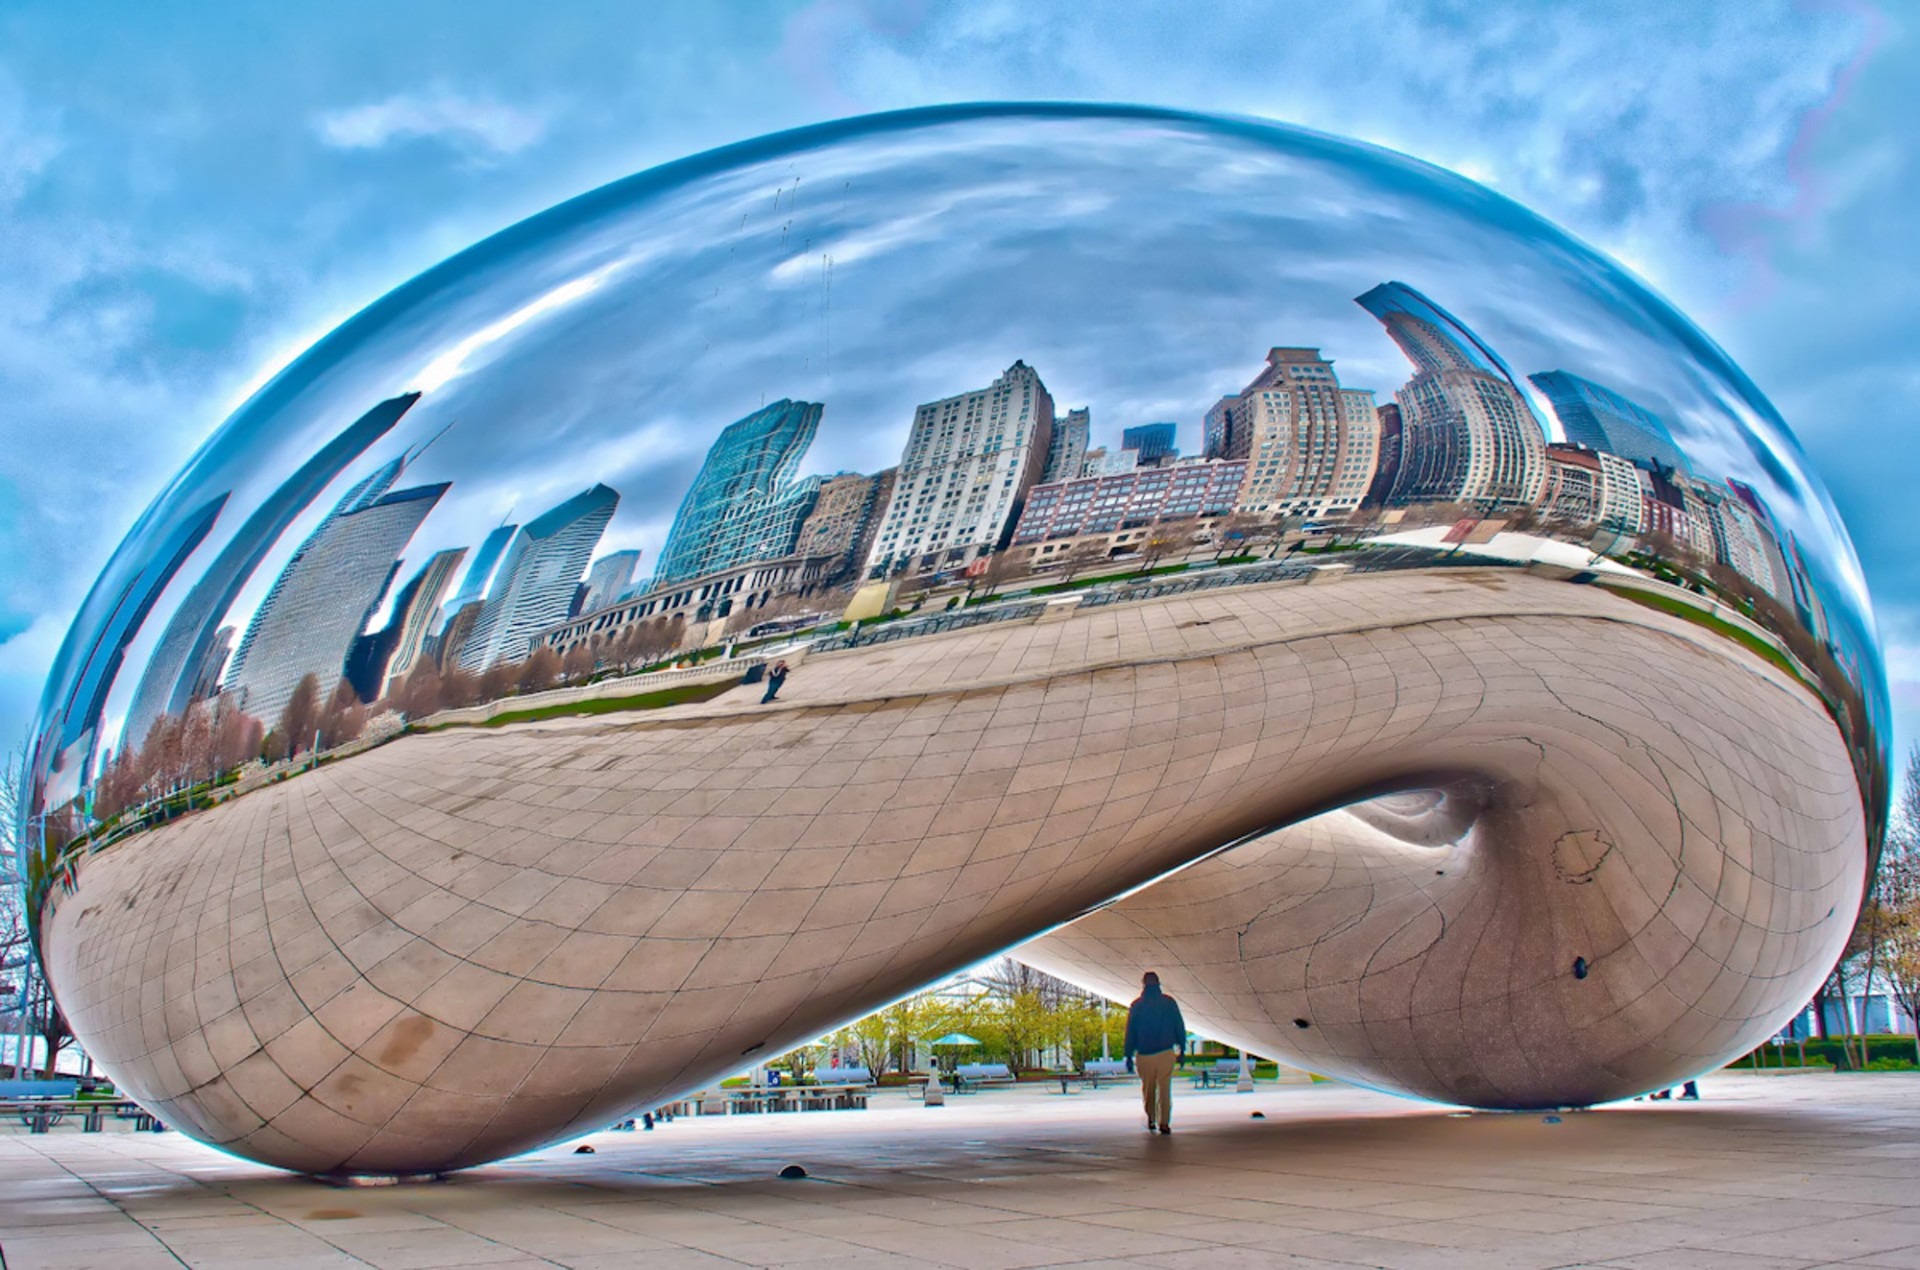
cloud, architecture, structure, skyline, photography, round, city, monument, bean, curve, reflection, vehicle, park, landmark, chicago, gate, stadium, sculpture, hdr, art, image, millennium, atmosphere of earth, sport venue